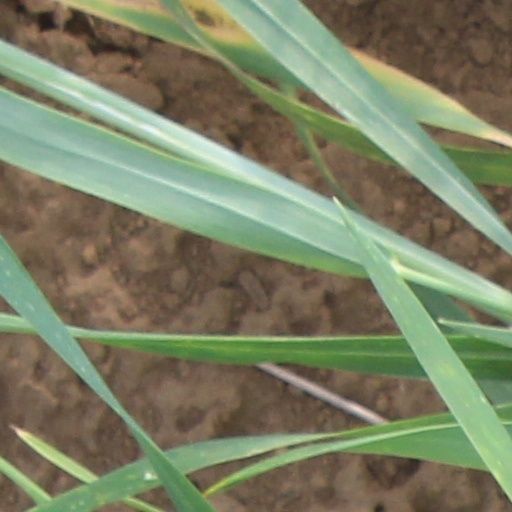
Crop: wheat